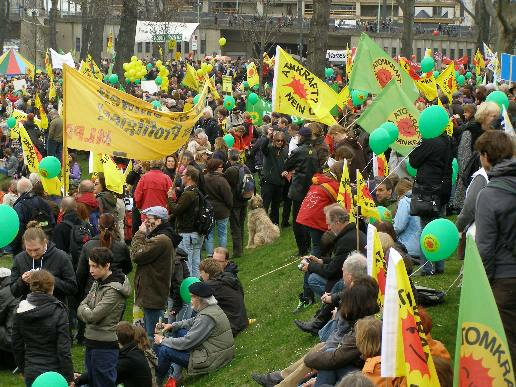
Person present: Yes